Stanley Goble

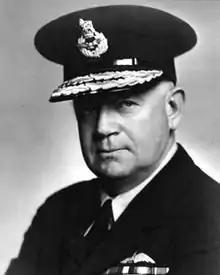
Official RAAF portrait of Air Vice Marshal Stanley Goble

Air Vice Marshal Stanley James (Jimmy) Goble, CBE, DSO, DSC (21 August 1891 – 24 July 1948) was a senior commander in the Royal Australian Air Force (RAAF). He served three terms as Chief of the Air Staff, alternating with Wing Commander (later Air Marshal Sir) Richard Williams. Goble came to national attention in 1924 when he and fellow RAAF pilot Ivor McIntyre became the first men to circumnavigate Australia by air, journeying in a single-engined floatplane.